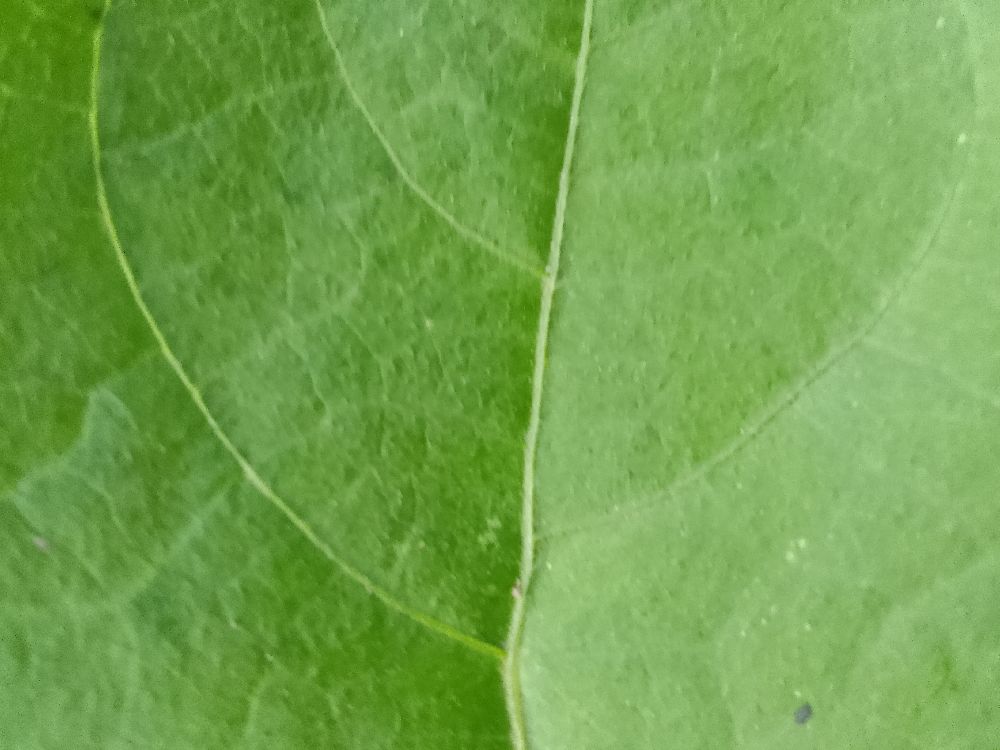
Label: healthy